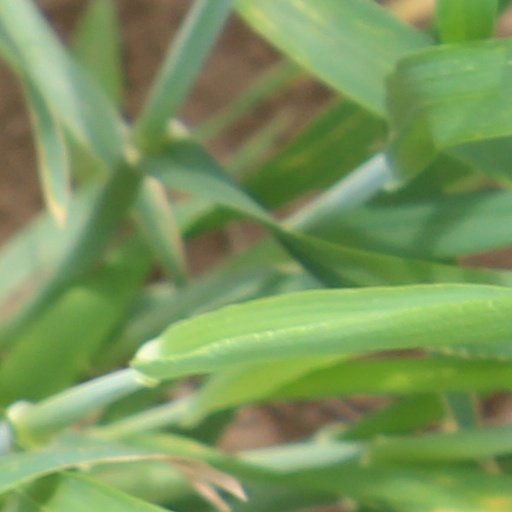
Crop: wheat